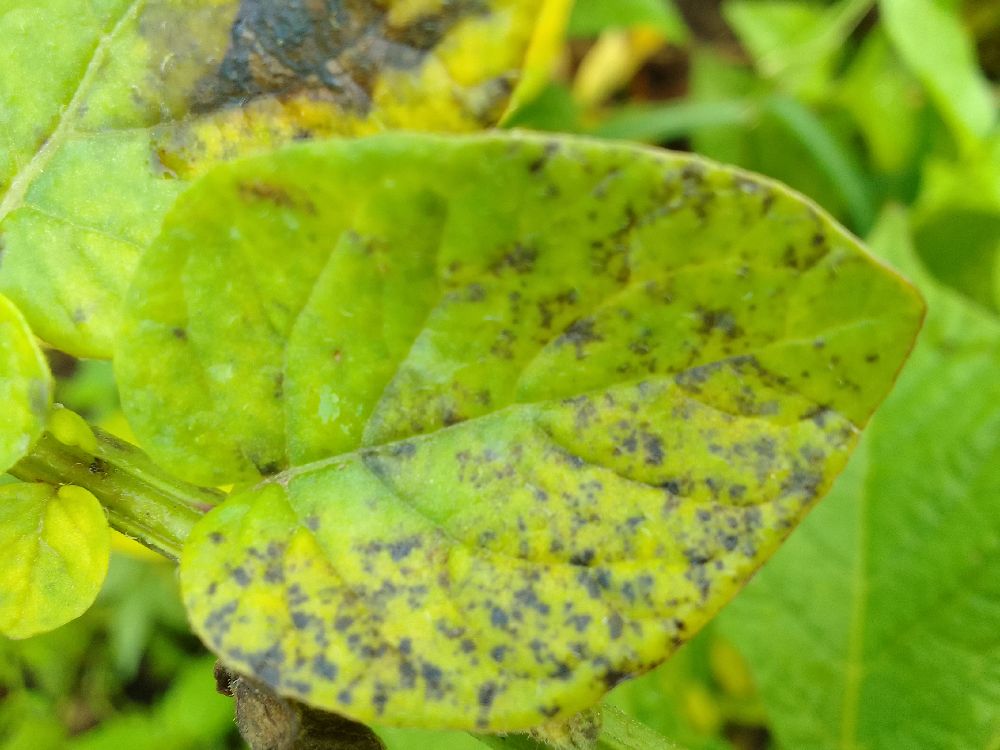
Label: Early blight